Patrick van der Vorst

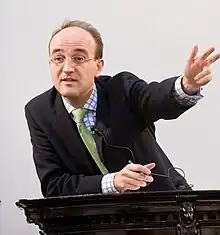
Van der Vorst auctioneering

use both this parameter and |birth_date to display the person's date of birth, date of death, and age at death) -->